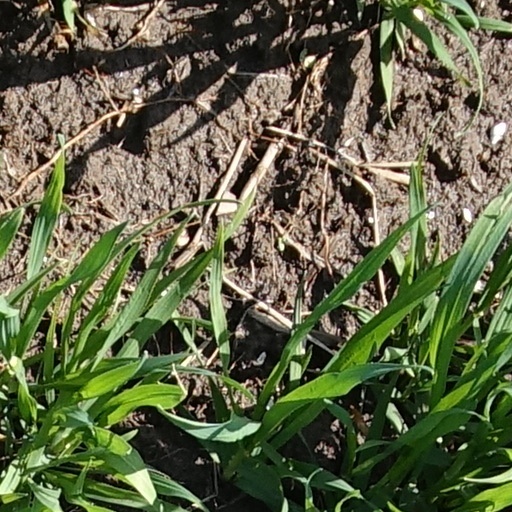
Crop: wheat